Simpson v. University of Colorado

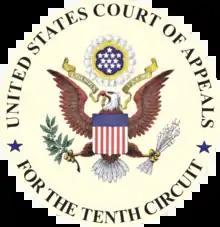
Tenth Circuit Court of Appeals Seal

Lisa Simpson; Anne Gilmore v. University of Colorado Boulder, Nos. 06-1184 and 07-1182 (Sept. 6, 2007) was a case in which the Tenth Circuit Court of Appeals ruled that there was enough evidence that the University of Colorado Boulder was deliberately indifferent under Title IX of not taking appropriate measures to limit sexual assault on their campus despite officials, such as Gary Barnett, having a general knowledge of the harassment and the risk of sexual assault occurring.